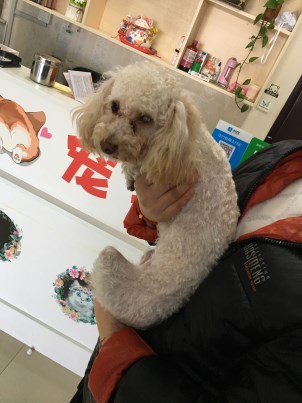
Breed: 7449-n000128-teddy